Rooster Heart

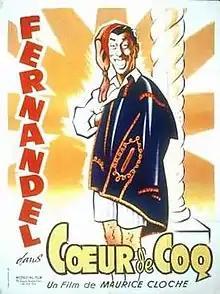

Rooster Heart (French: Coeur de coq) is a 1946 French comedy film directed by Maurice Cloche and starring Fernandel, Gisèle Alcee and Jean Témerson. The film's sets were designed by Robert Giordani.